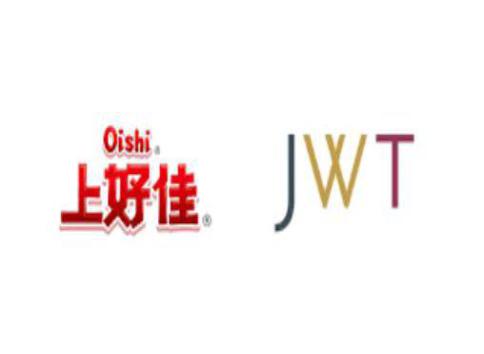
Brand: liwayway
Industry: Food